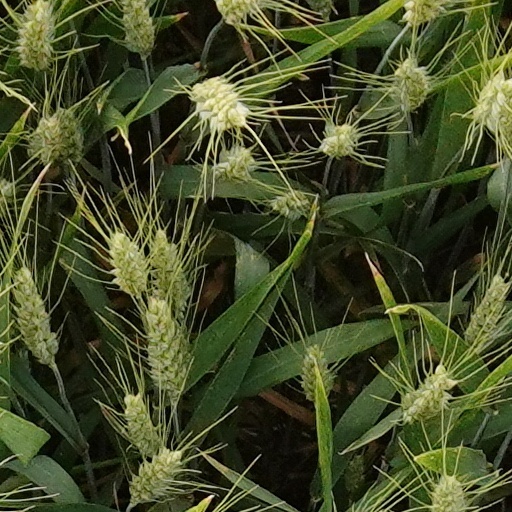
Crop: wheat